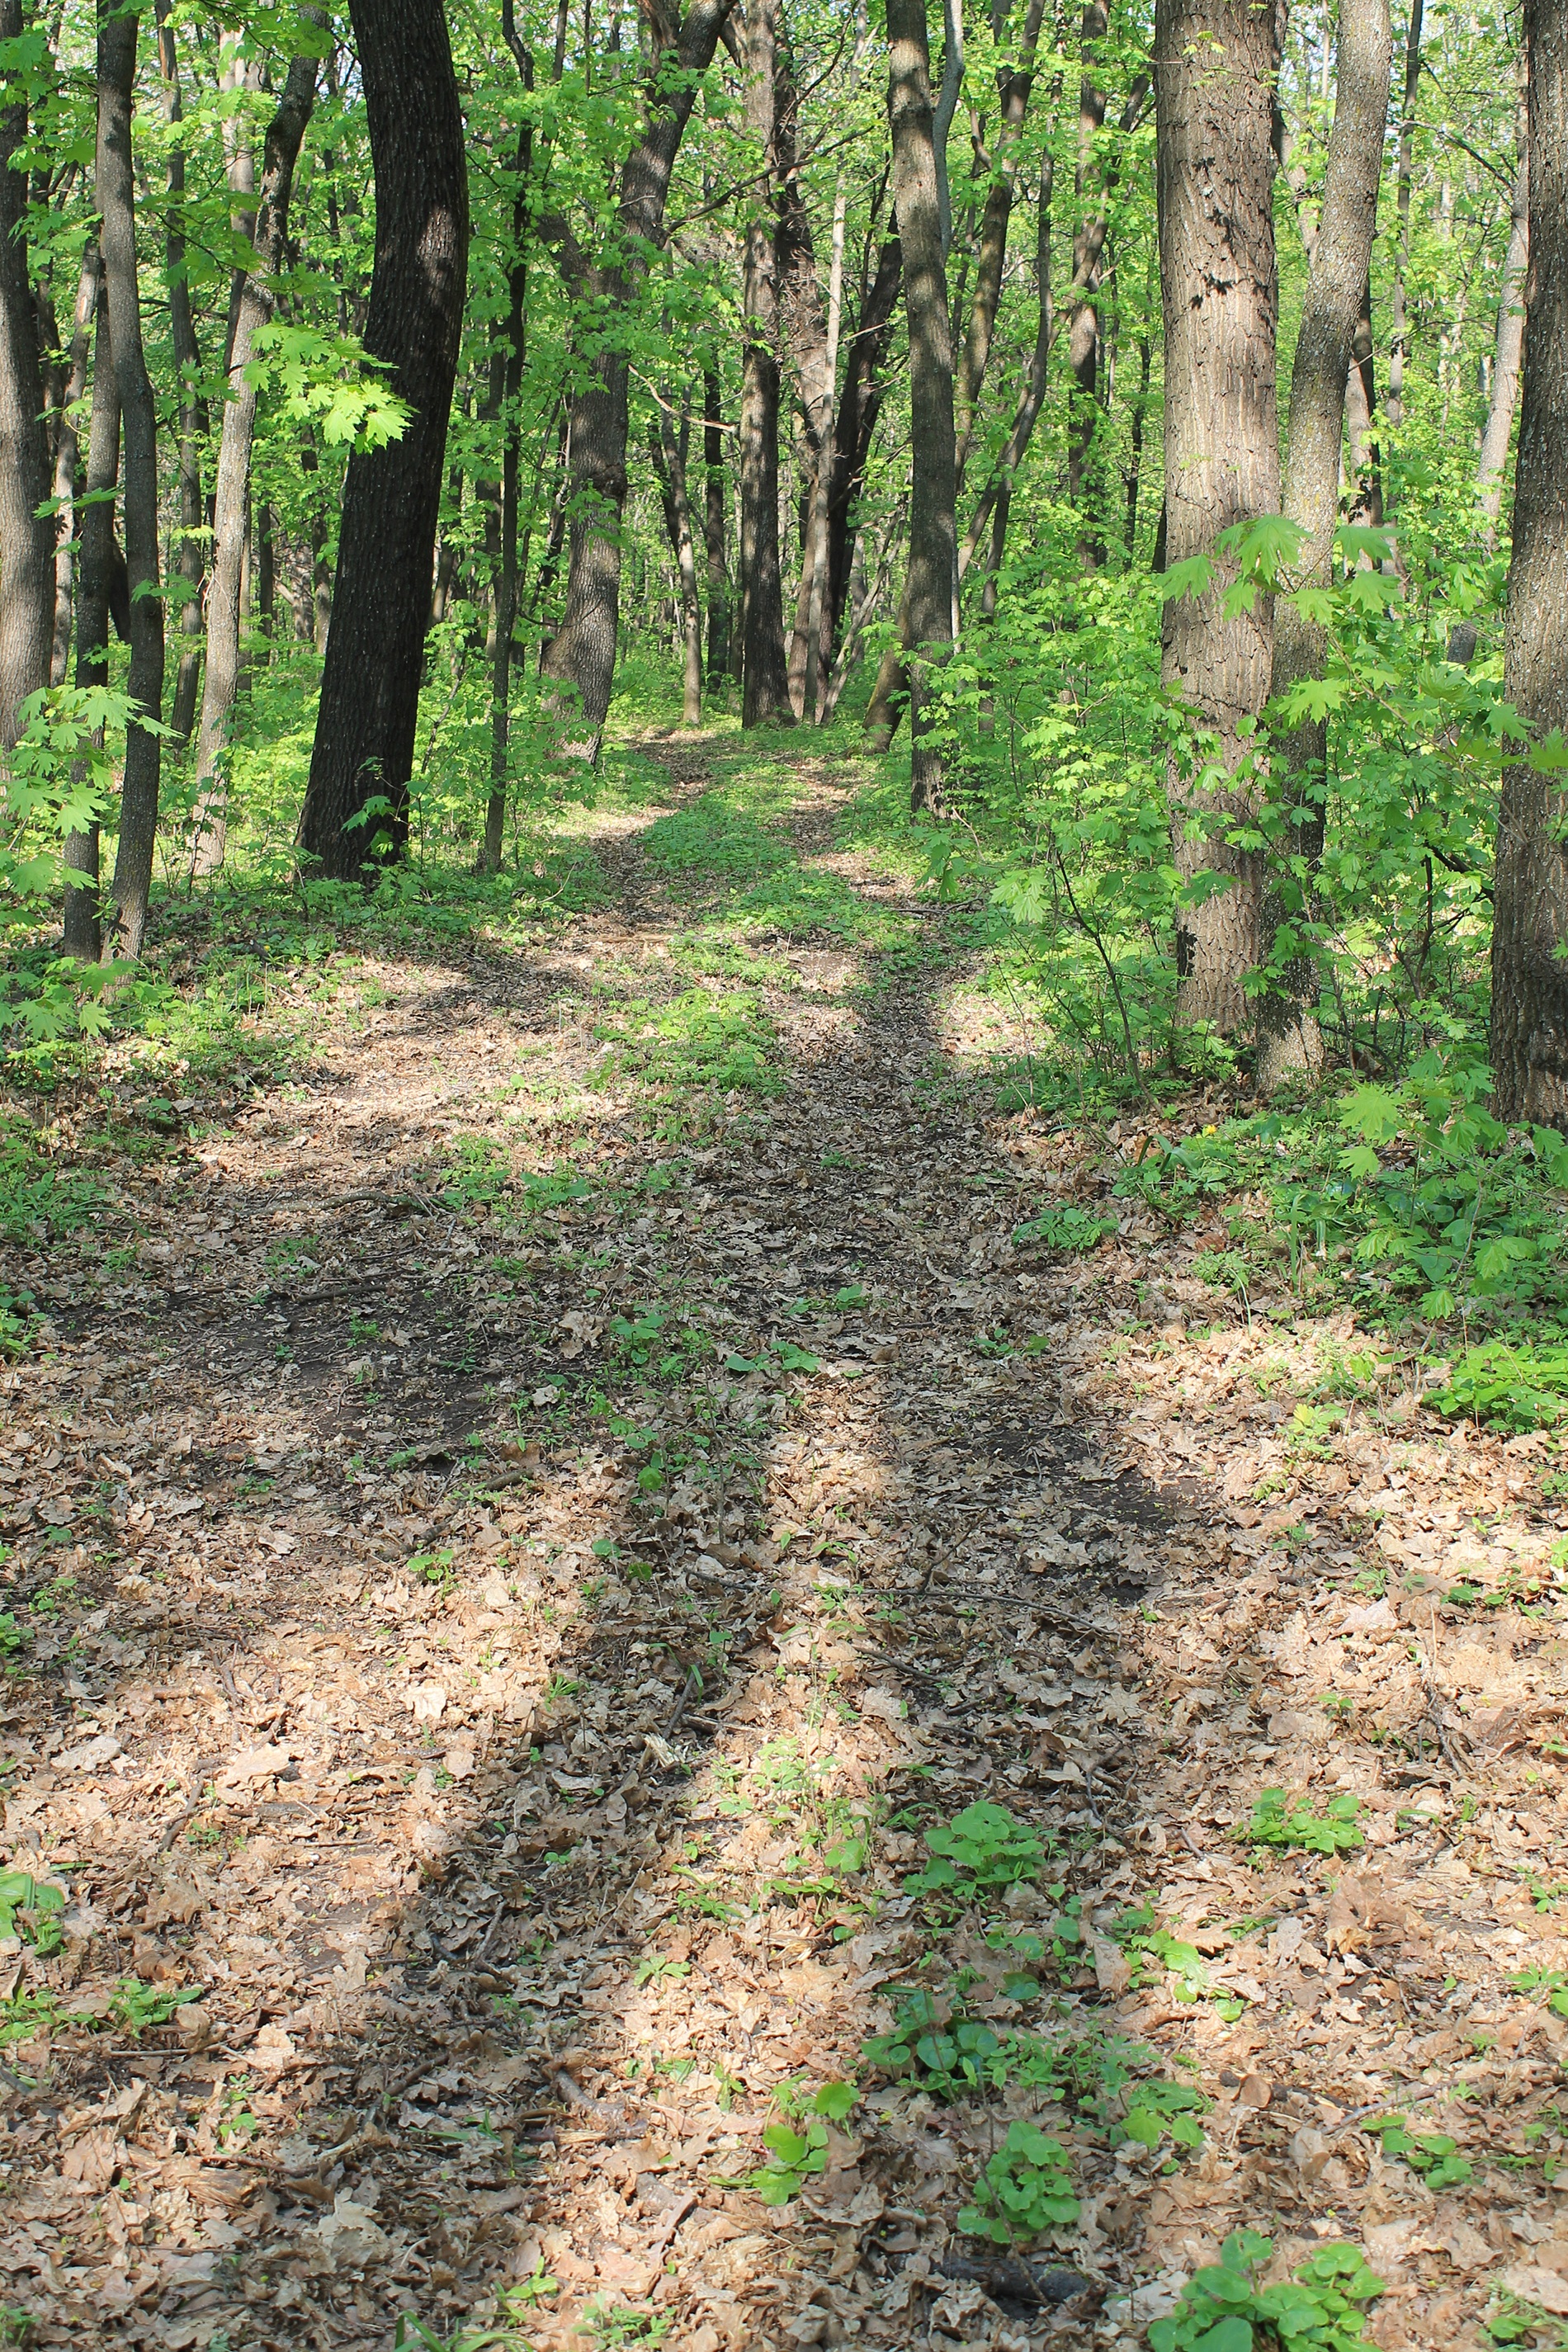
landscape, tree, nature, forest, grass, plant, wood, road, trail, view, summer, spring, green, park, soil, season, trees, deciduous, scene, woodland, habitat, herbs, ecosystem, biome, natural environment, temperate broadleaf and mixed forest, temperate coniferous forest